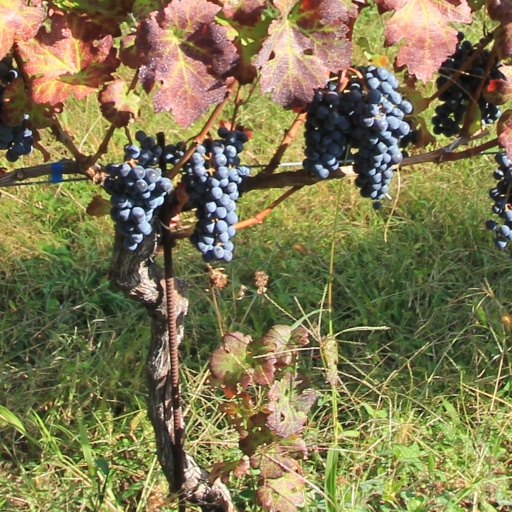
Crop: grape